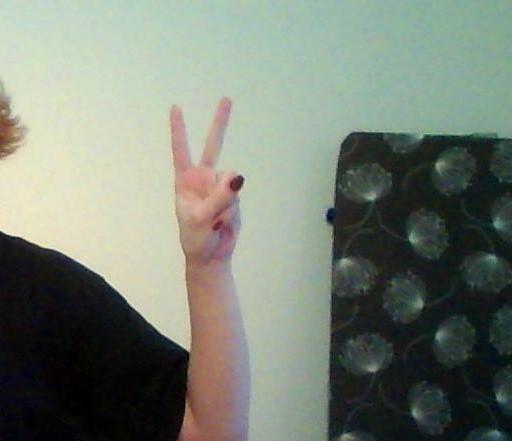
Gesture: peace